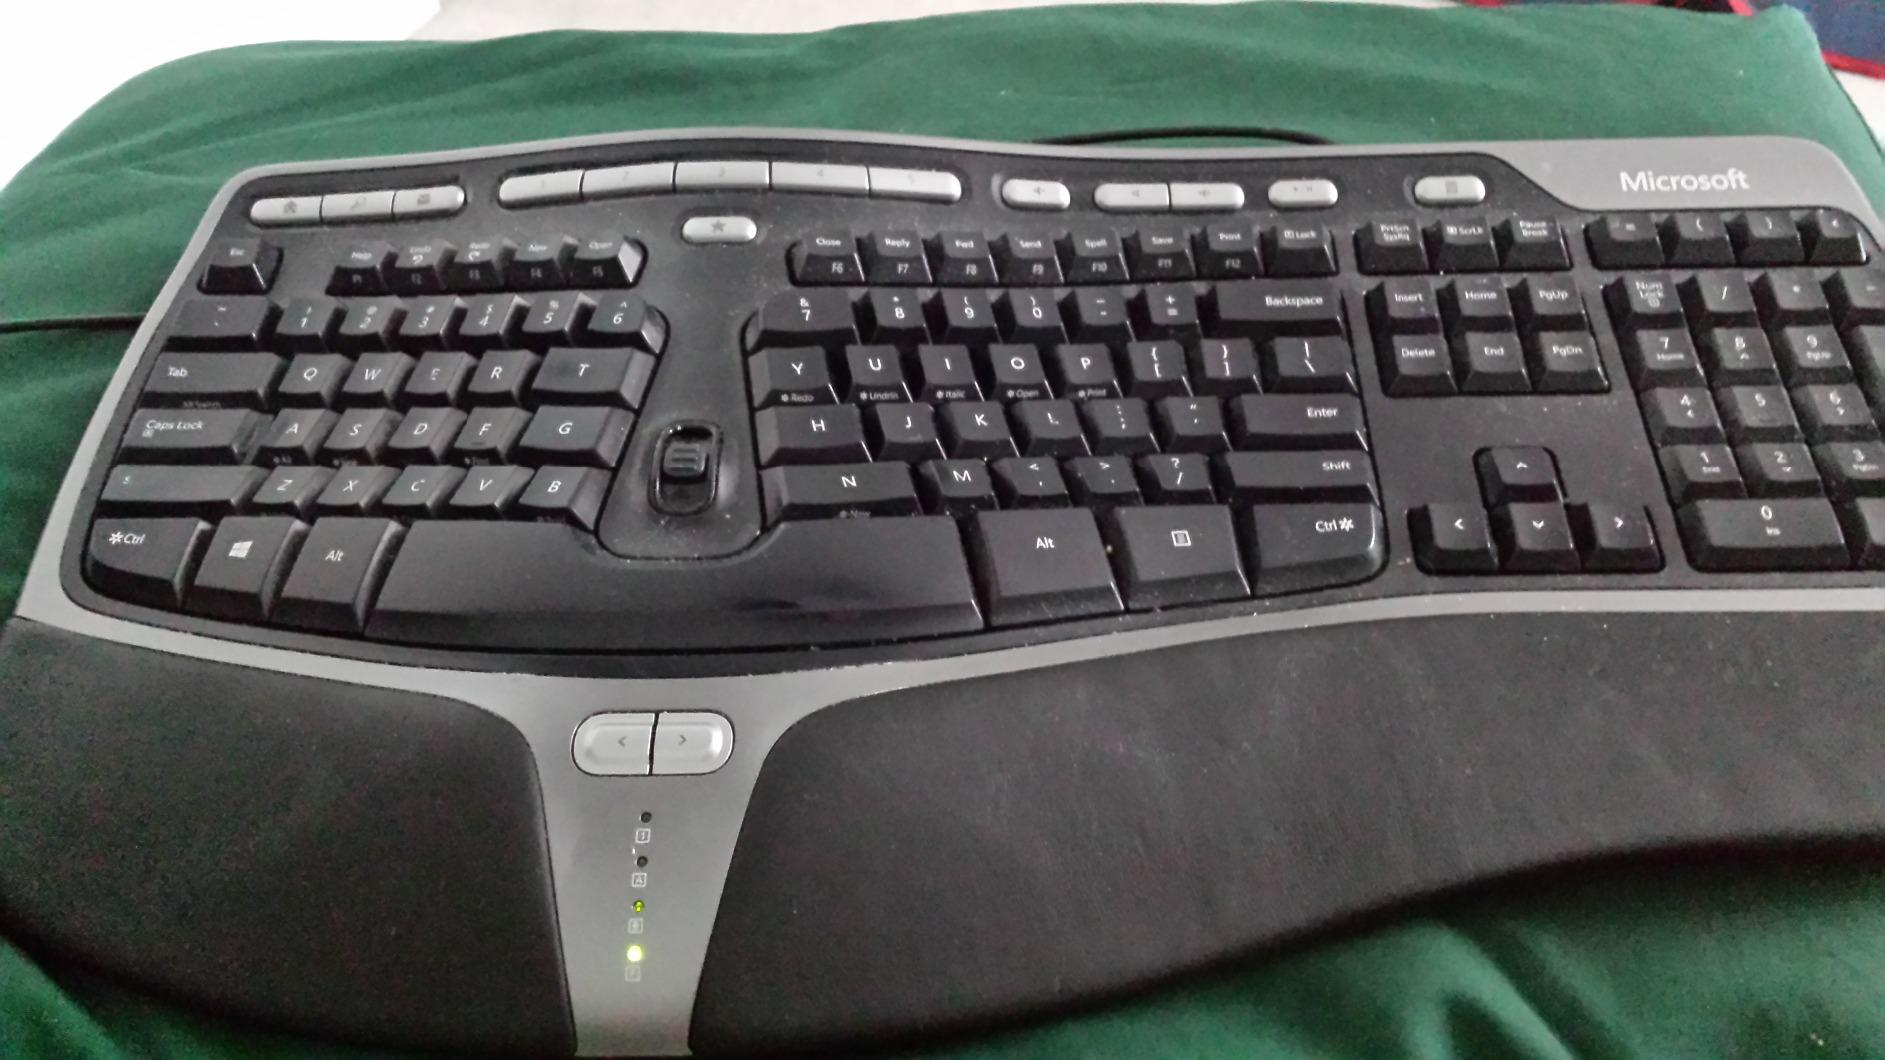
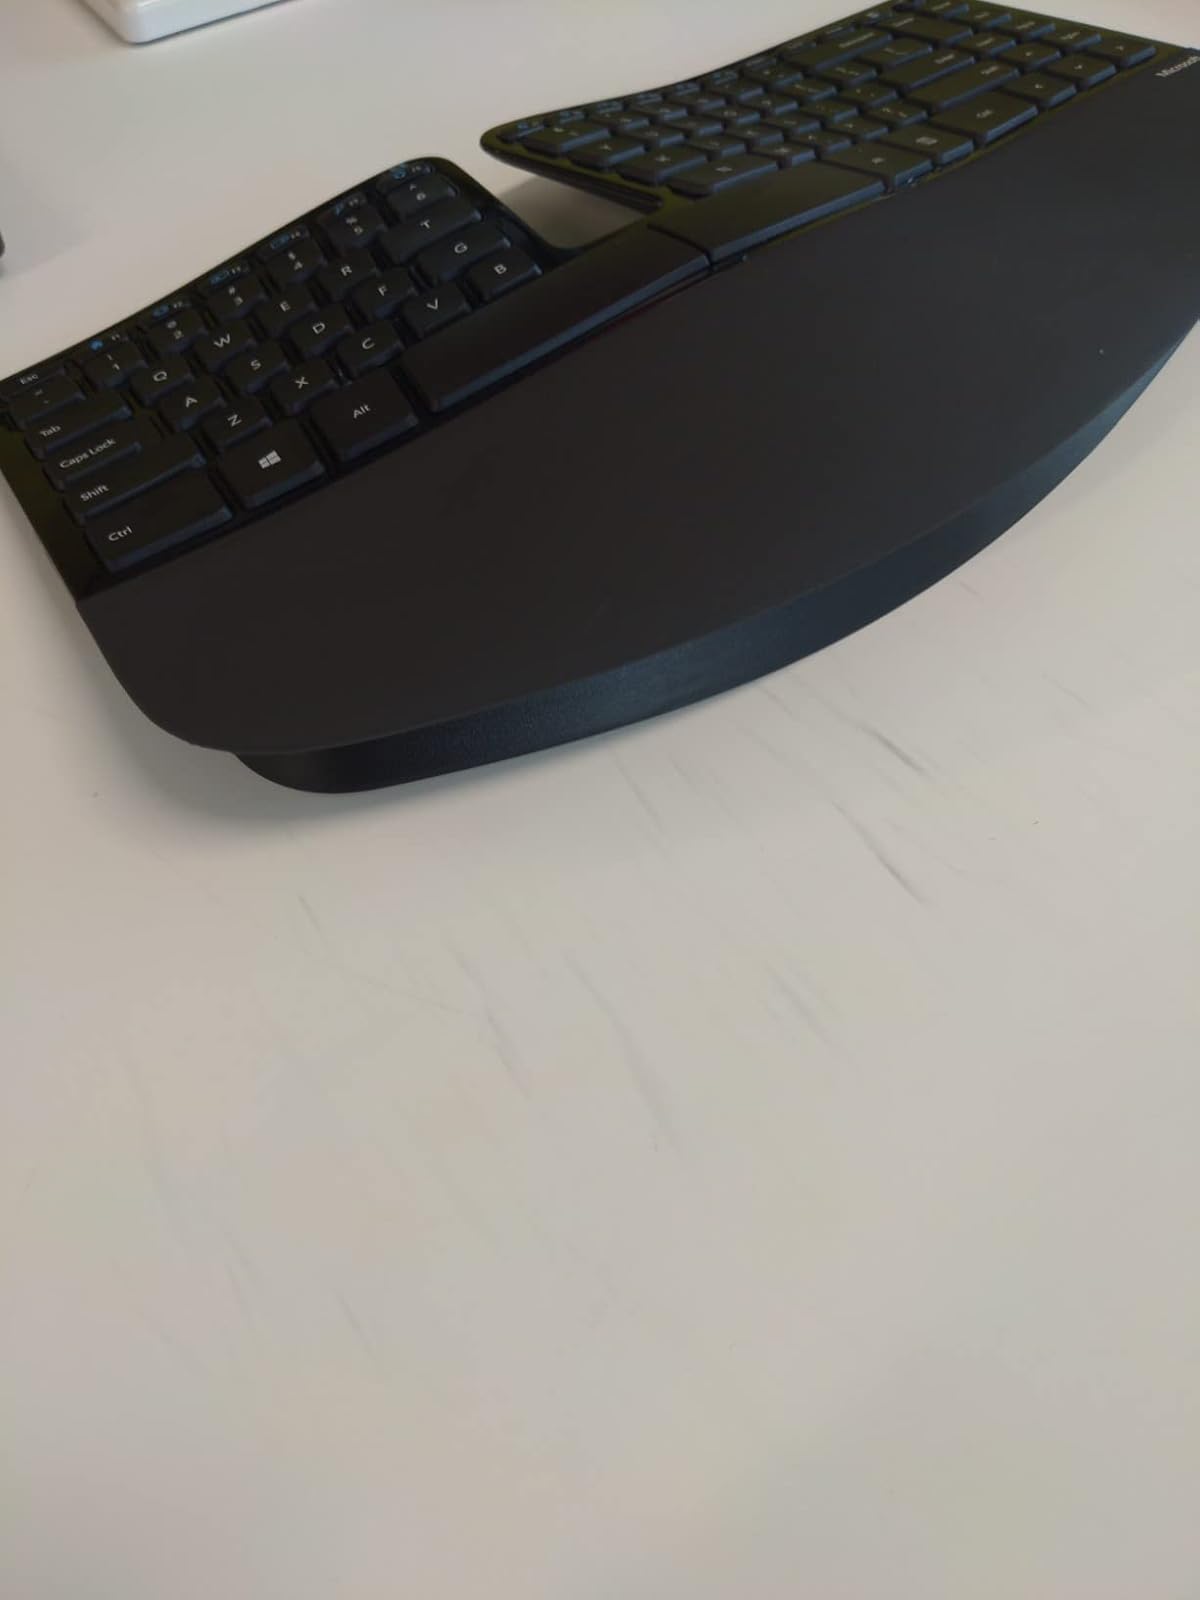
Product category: keyboard
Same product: no